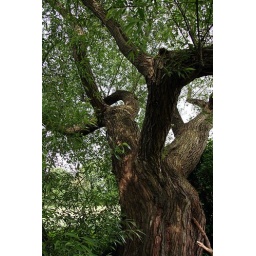
&amp;quot;My&amp;quot; tree in a green area of Frankfurt not far from my apartment. I love its strength and character.